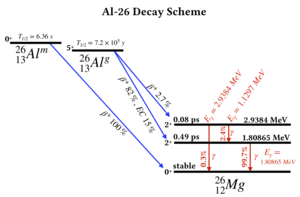
L'aluminium possède 22 isotopes connus, de nombre de masse variant entre 21 et 42, ainsi que quatre isomères nucléaires. Seul ²⁷Al est stable, ce qui fait de l'aluminium un élément monoisotopique. Si le radioisotope ²⁶Al existe également dans la nature à l'état de traces comme isotope cosmogénique, l'abondance de ²⁷Al est telle qu'on considère l'aluminium comme mononucléidique et on lui attribue une masse atomique standard de 26,9815386 u.